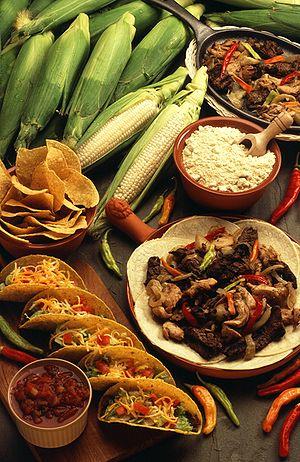
La cuisine tex-mex est une expression utilisée au Texas et dans le sud-ouest des États-Unis pour désigner une cuisine régionale parfois influencée par la gastronomie mexicaine. Les plats les plus emblématiques de la cuisine tex-mex sont le chili con carne et les fajitas, ainsi que la salade César et les nachos d'invention récente et qui ne sont pas des plats mexicains.